Tom Cruise: Unauthorized

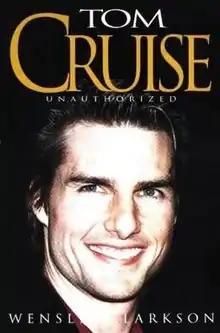
Book cover

Tom Cruise: Unauthorized is an unauthorized non-fiction biographical book about Tom Cruise, written by Wensley Clarkson. The book was published by Hastings House in 1998. The book discusses Tom Cruise's early life, his rise as an actor, involvement with Scientology, and past relationships with Mimi Rogers and Nicole Kidman. The book ended during the filming of "Eyes Wide Shut".